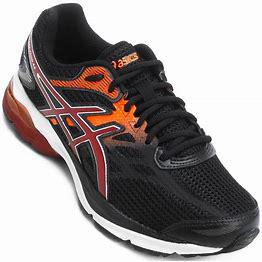
Brand: Asics
Model: Gel Flux 4